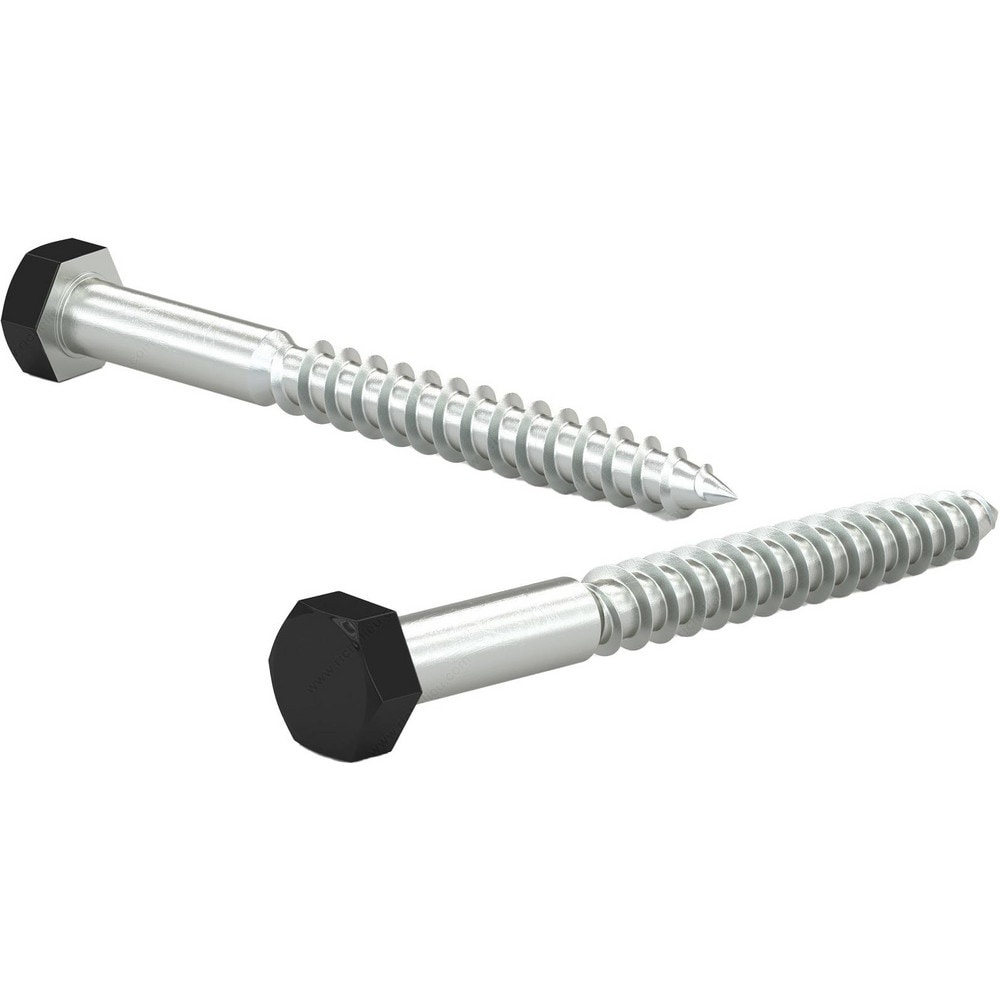
Brand: Onward / Part #: 5126FBR
Brand: Onward
Item #: 57055121 Brand: Onward Model #: 5126FBR Product Specifications Type Colored Lag Bolt Size/Diameter 1/2 Length (Inch) 2 Material Metal Minimum Door Thickness (Decimal Inch) 2.250
Category: Hardware > Hardware Accessories > Hardware Fasteners > Screws > Lag Screws